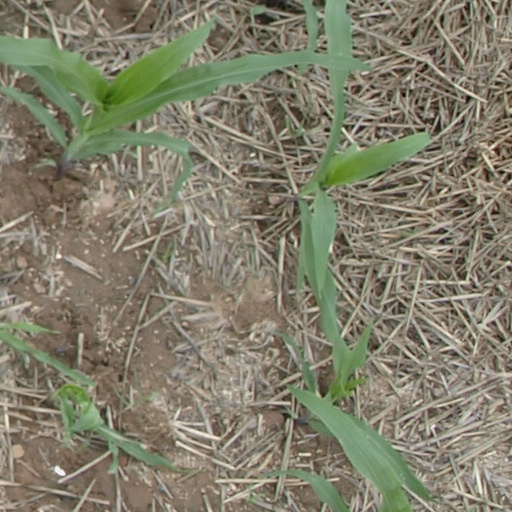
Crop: maize; corn